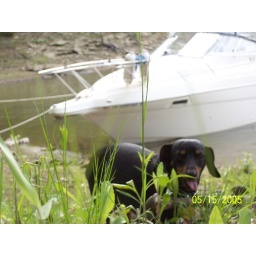
Cocoa behind plants with tounge sticking out with boat & Lake Monroe in back ground 5-15-05